Ruhollah Khomeini

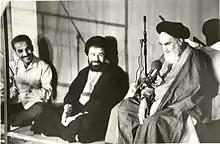
Khomeini with Ahmad Khomeini and Mohammad-Ali Rajai

As part of the pivot from being the guide of a broad political movement to a strict clerical ruler, Khomeini first expressed approval of the provisional constitution for the Islamic Republic that included no position of supreme Islamic clerical ruler. After his supporters gained an overwhelming majority of the seats in the body making final changes in the draft (the Assembly of Experts), they rewrote the proposed constitution to include an Islamic jurist Supreme Leader of the country, and a more powerful Council of Guardians to veto un-Islamic legislation and screen candidates for office, disqualifying those found un-Islamic. The Supreme Leader followed closely but not completely Khomeini ideas in his 1970 book "" ("Islamic Government: Governance of the Jurist") that had been distributed to his supporters and kept from the public. In November 1979, the new constitution of the Islamic Republic was adopted by national referendum. Khomeini himself became instituted as the Supreme Leader of Iran, and officially became known as the "Leader of the Revolution". On 4 February 1980, Abolhassan Banisadr was elected as the first president of Iran. Critics complained that Khomeini had gone back on his word to advise, rather than rule the country.